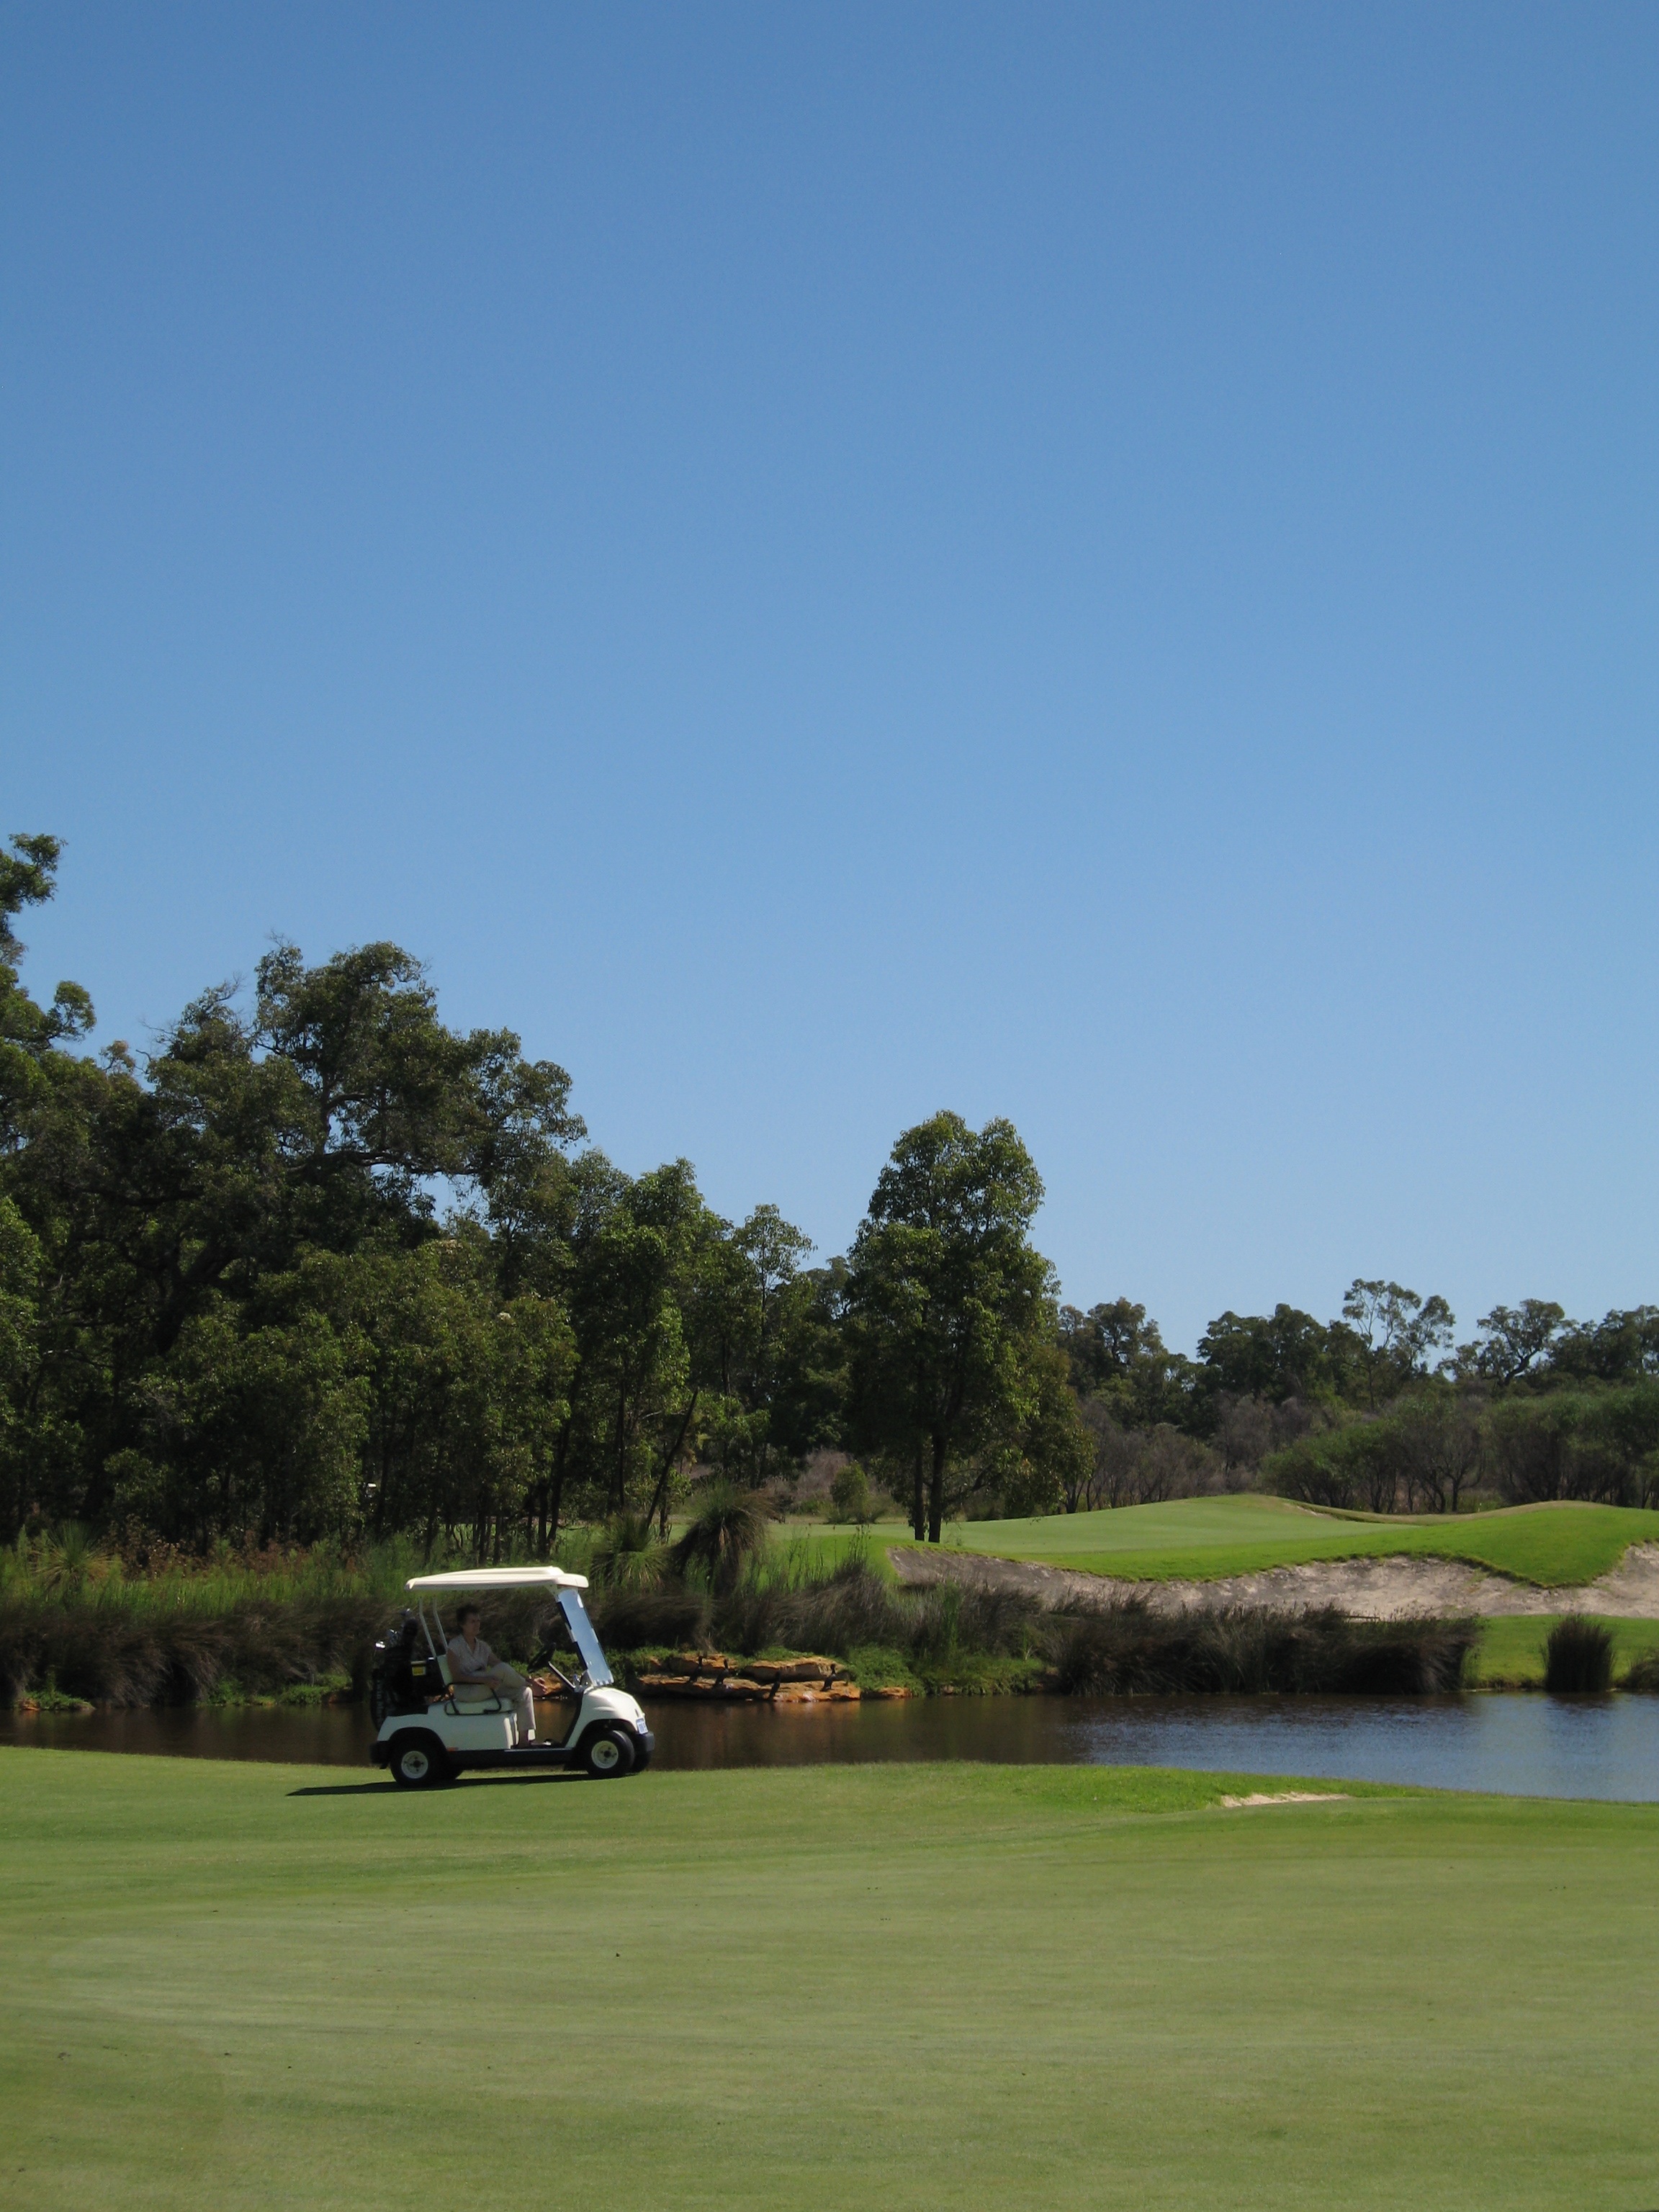
grass, structure, recreation, golf, golf course, golf club, sports, hazard, buggy, vertical, golf cart, ball game, outdoor recreation, atmosphere of earth, sport venue